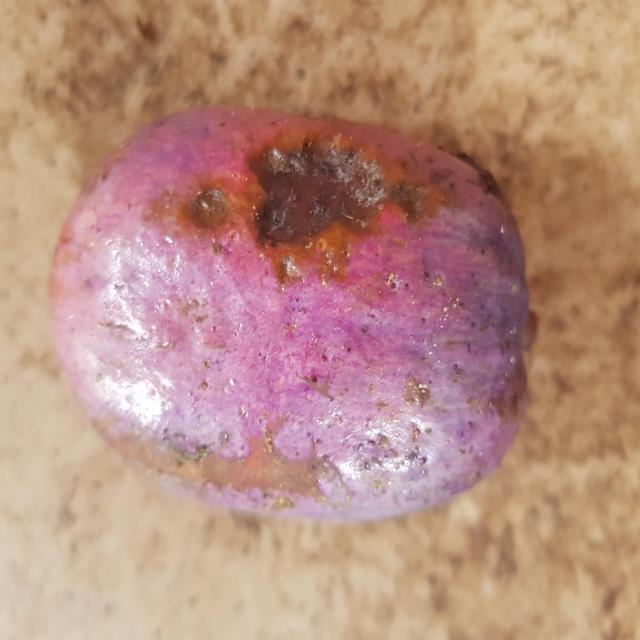
Plum grade: bruised